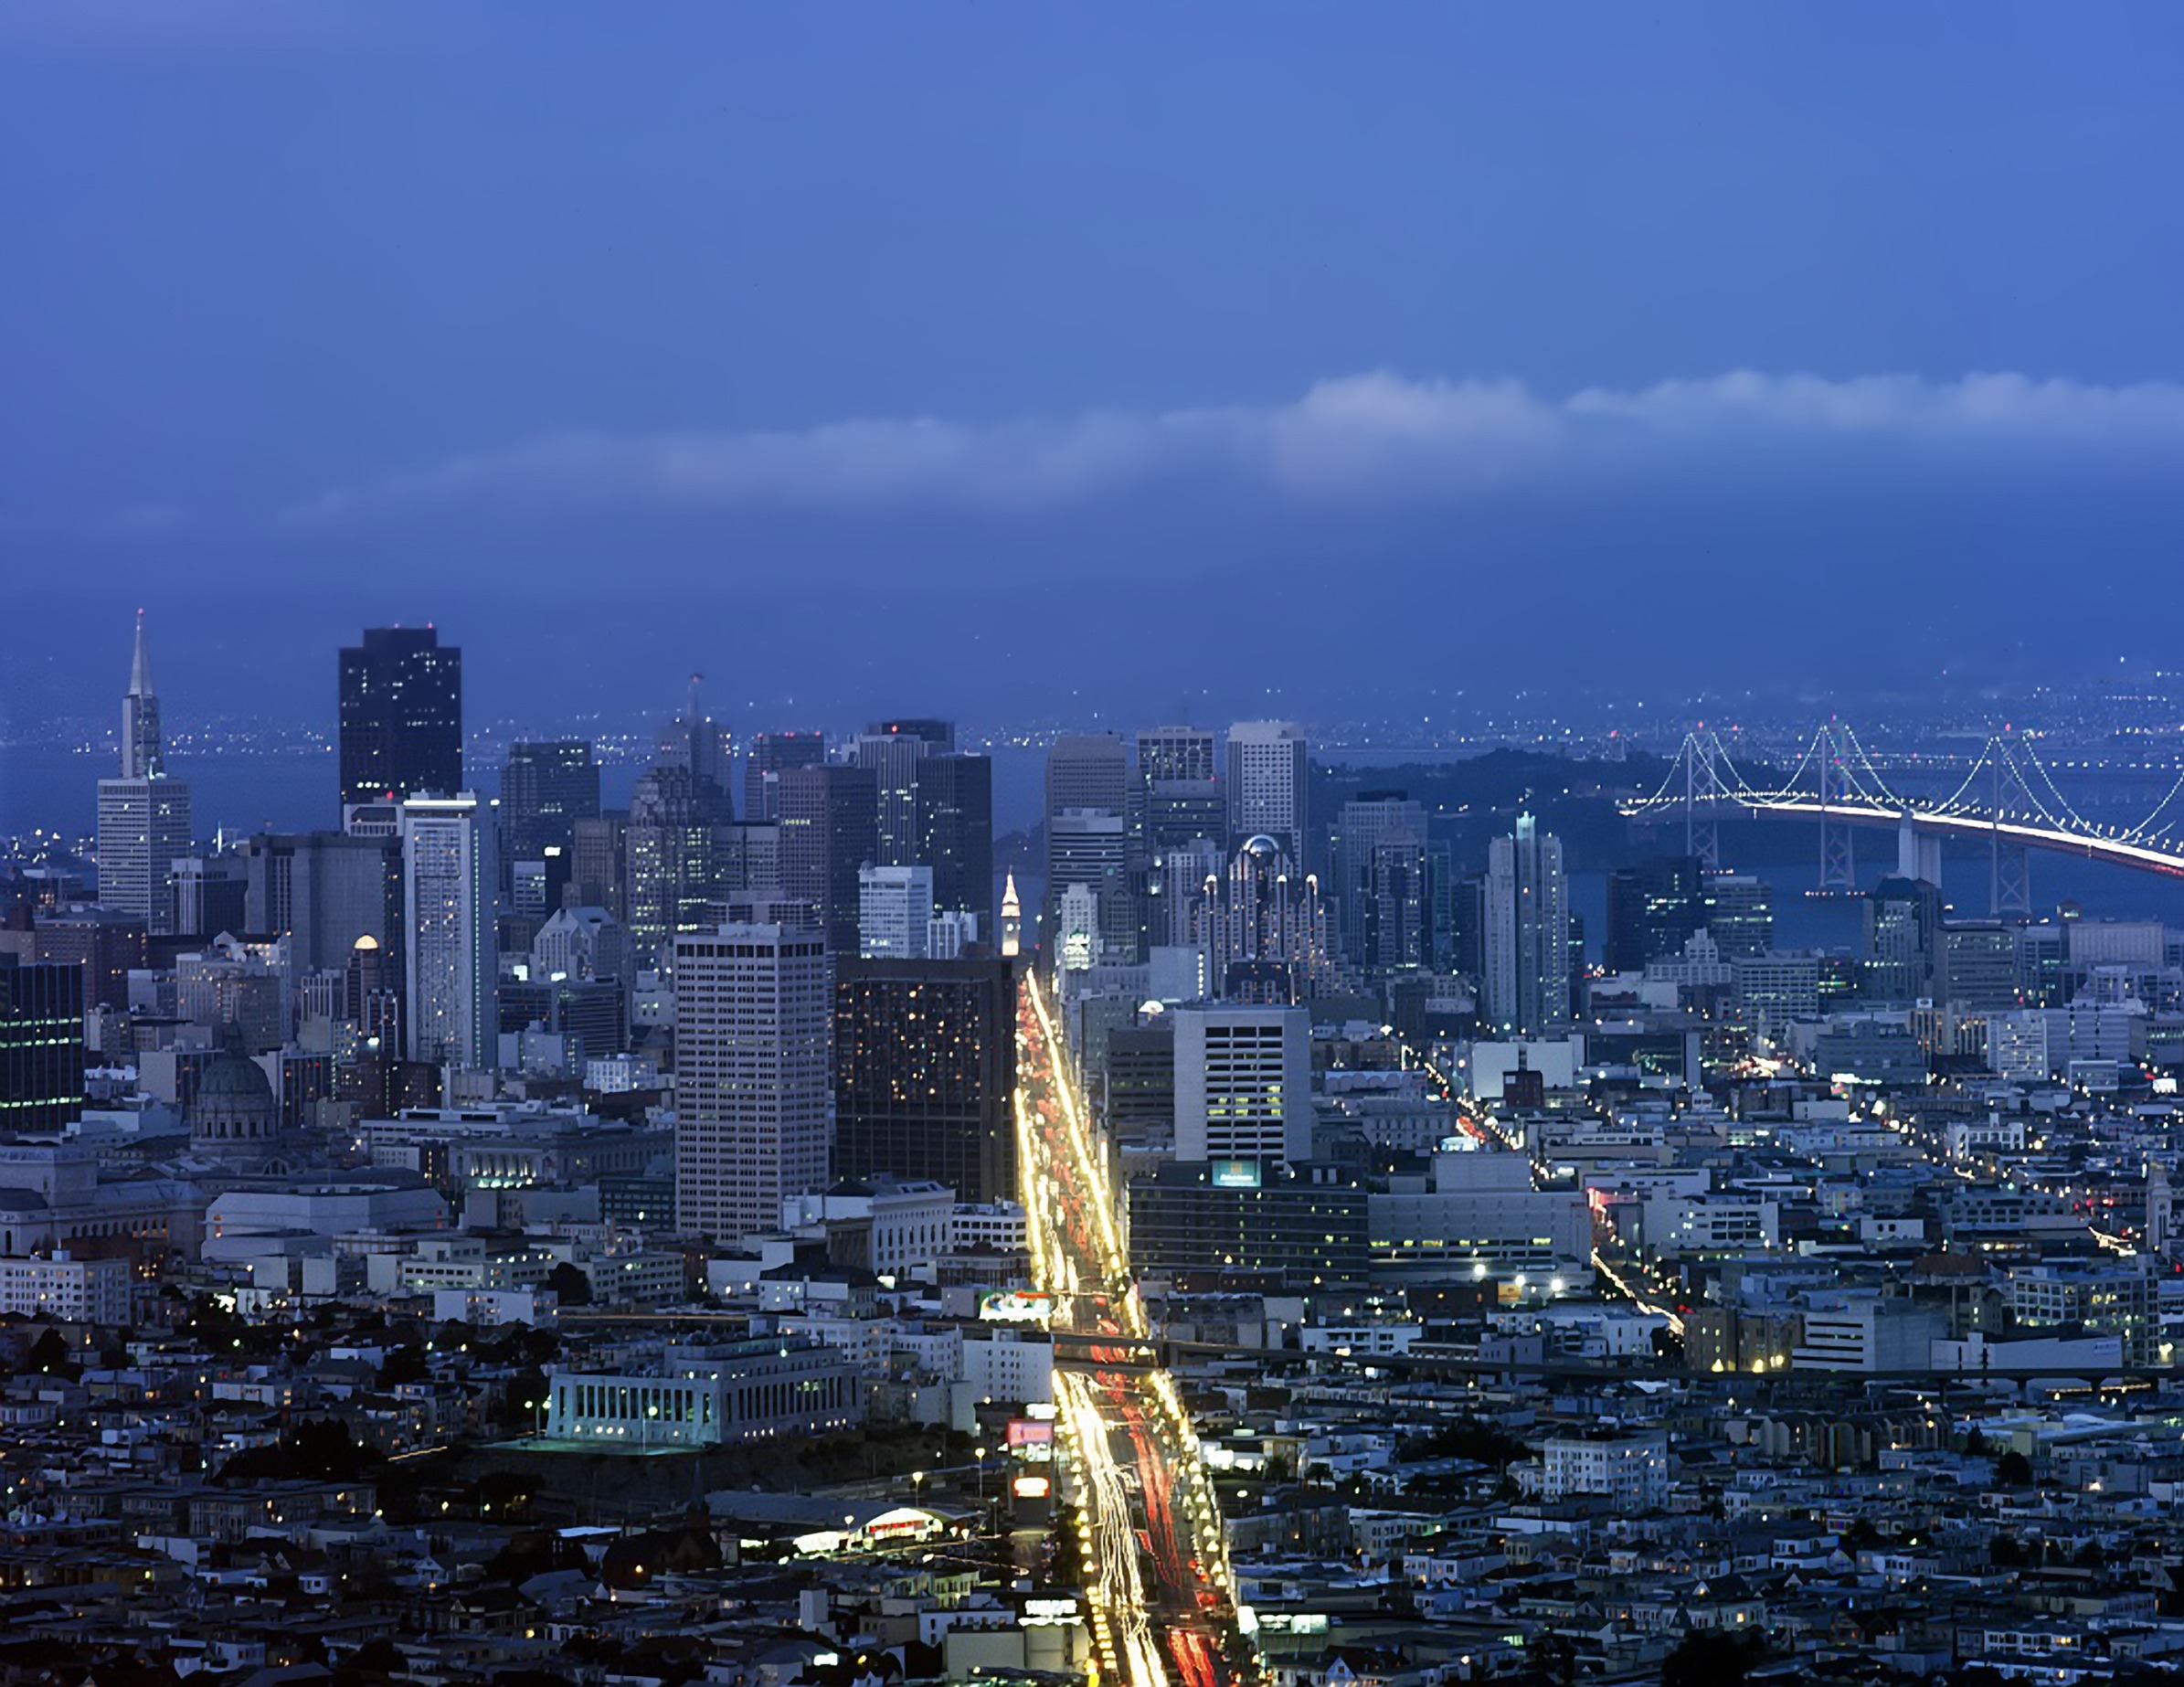
water, horizon, architecture, sky, road, skyline, traffic, street, night, highway, city, skyscraper, urban, cityscape, downtown, san francisco, dusk, evening, reflection, tower, bay, landmark, harbor, california, tower block, outside, lights, clouds, skyscrapers, buildings, metropolis, cities, aerial photography, urban area, residential area, geographical feature, human settlement, atmosphere of earth, metropolitan area